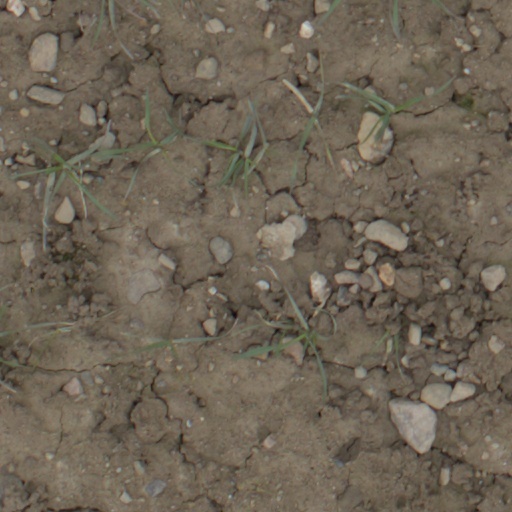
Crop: wheat